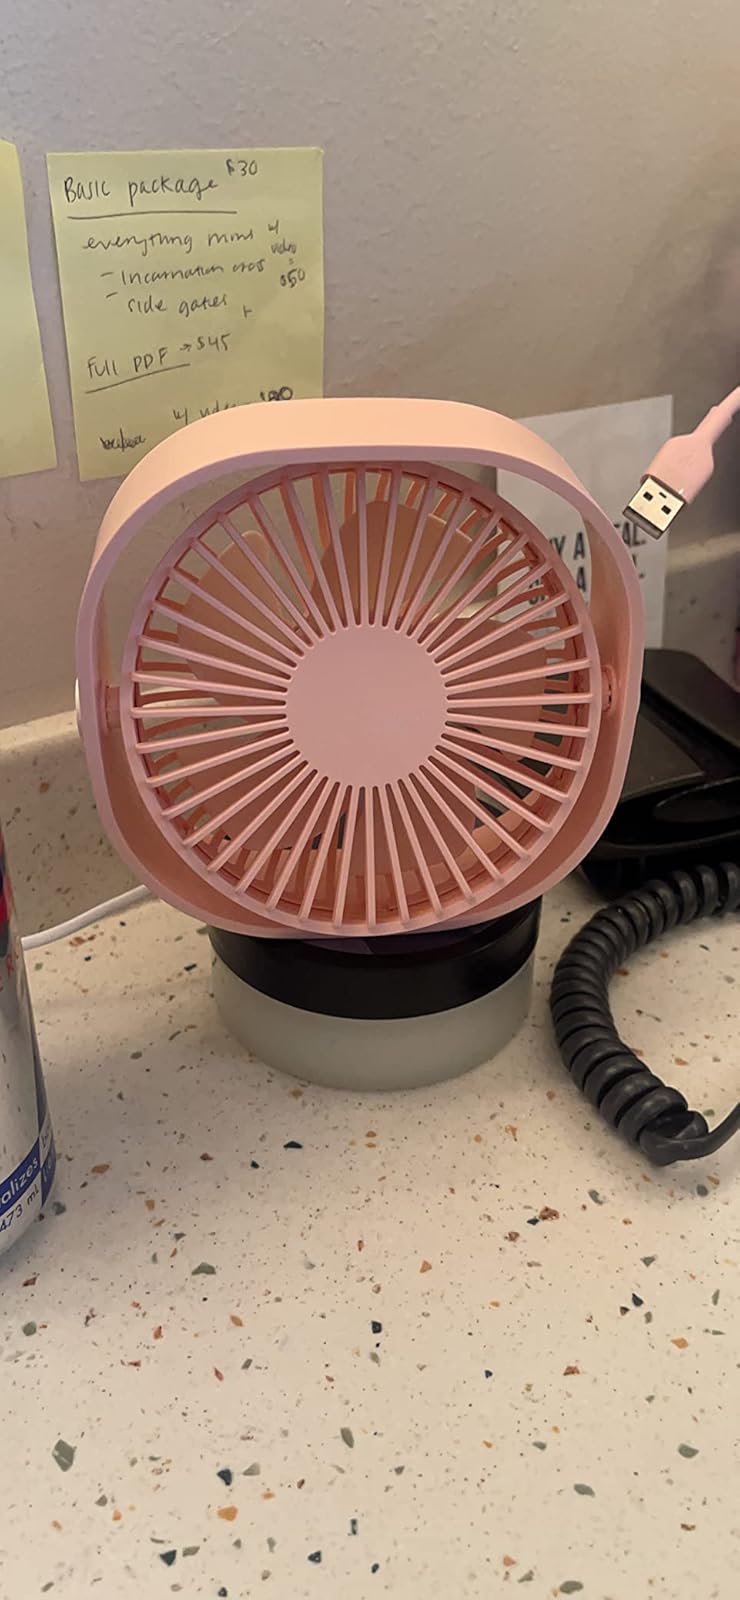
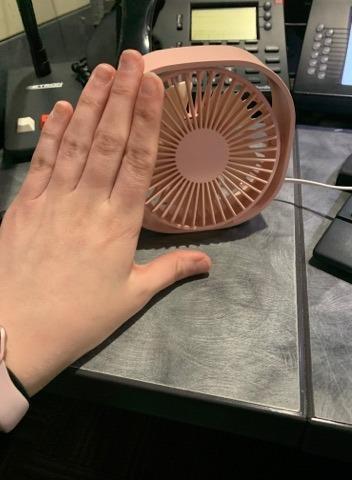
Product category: fan
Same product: yes